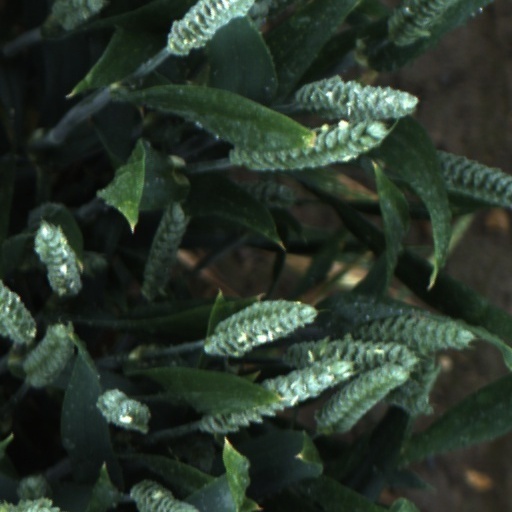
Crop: wheat